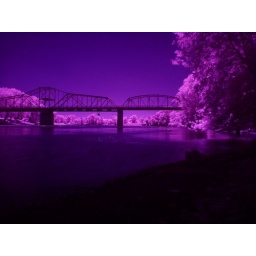
The Sacramento river! Underneath a bridge, down the bike trail. I dont know the name of the bridge in the picture.